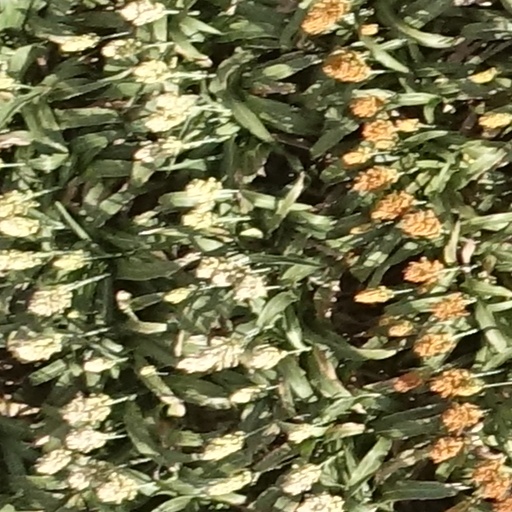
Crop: sorghum